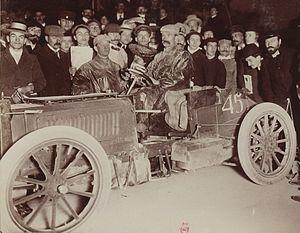
[Collection Jules Beau. Photographie sportive]
La coupe automobile Gordon Bennett est une ancienne compétition automobile.
Selwyn Francis Edge, dit S. F. Edge, né le 29 mars 1868 à Concord et mort le 12 février 1940 à Eastbourne à près de 72 ans, est un pilote automobile et homme d'affaires australien.